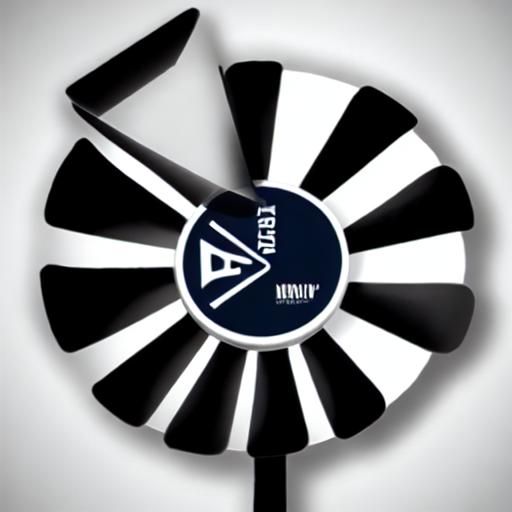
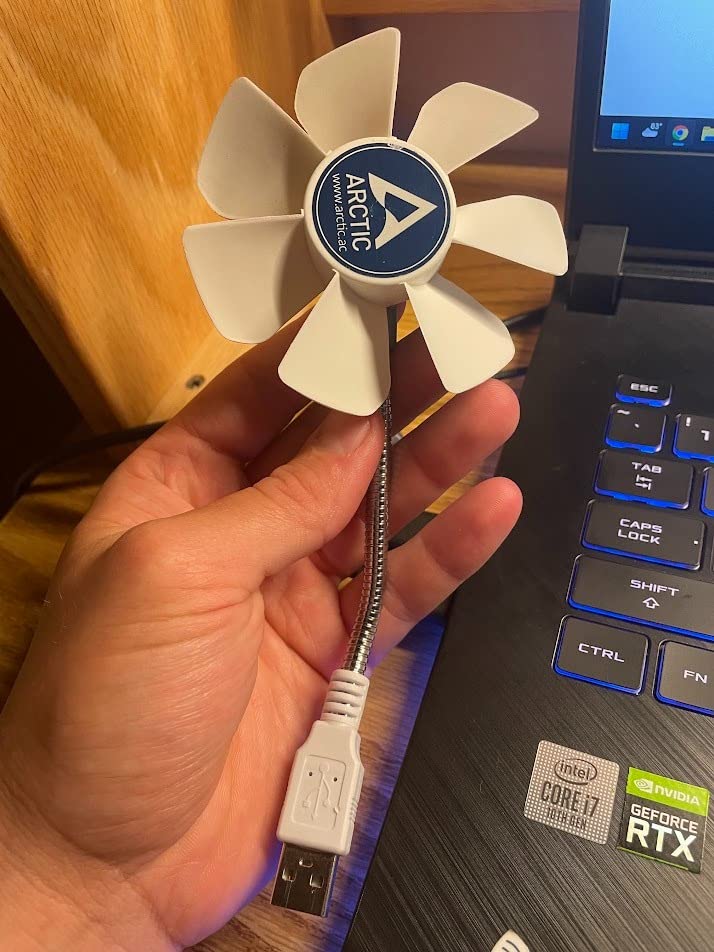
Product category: fan
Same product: no